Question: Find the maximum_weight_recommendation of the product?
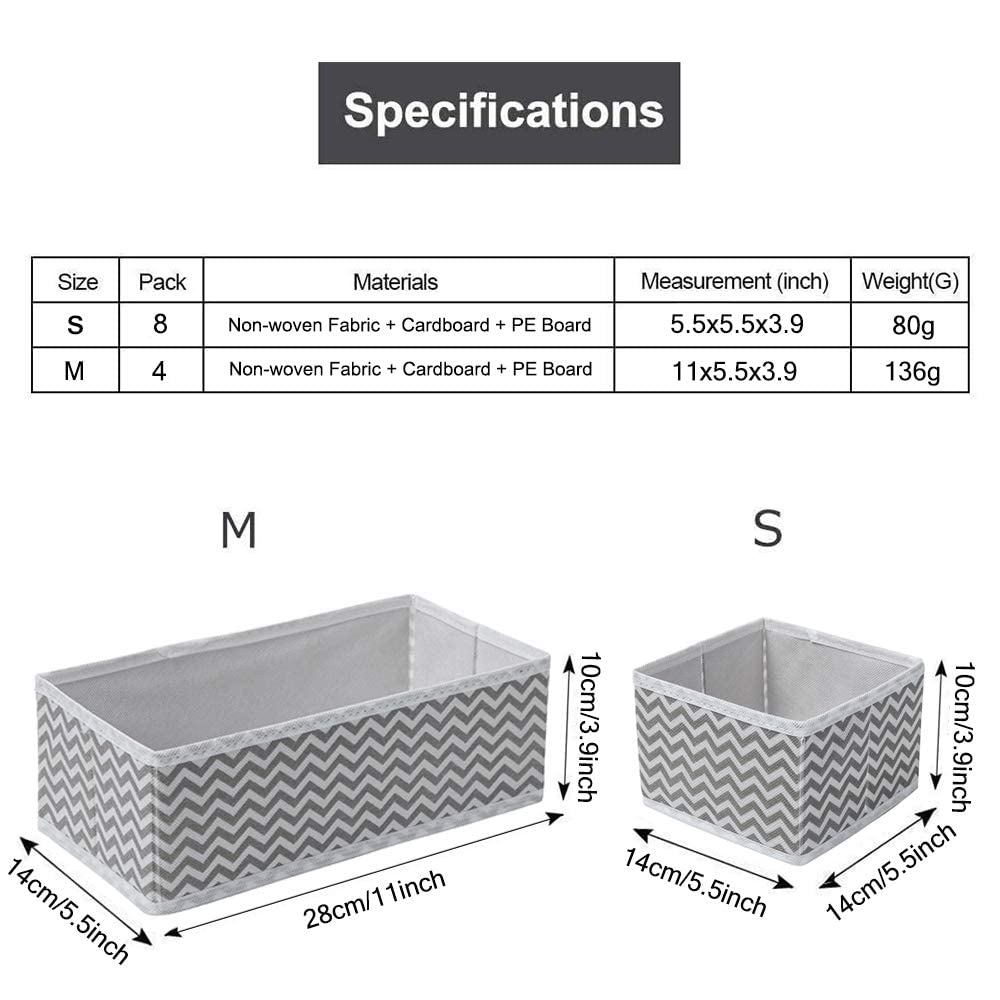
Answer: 136.0 gram